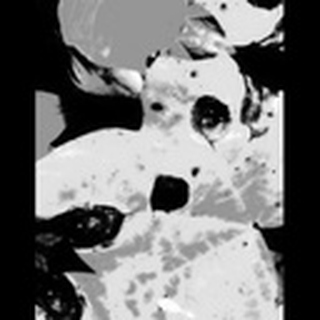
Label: cotton_target_spot